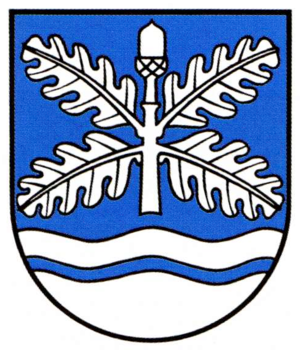
Samtgemeinde Isenbüttel
Coat of arms of Isenbüttel
Samtgemeinde Isenbüttel er et amt i den sydlige del af Landkreis Gifhorn i den tyske delstat Niedersachsen. Det ligger cirka 4 km sydøst for Gifhorn. Administrationen ligger i byen Isenbüttel.